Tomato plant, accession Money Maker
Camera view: vertical (180 deg); turntable rotation: 90 degrees
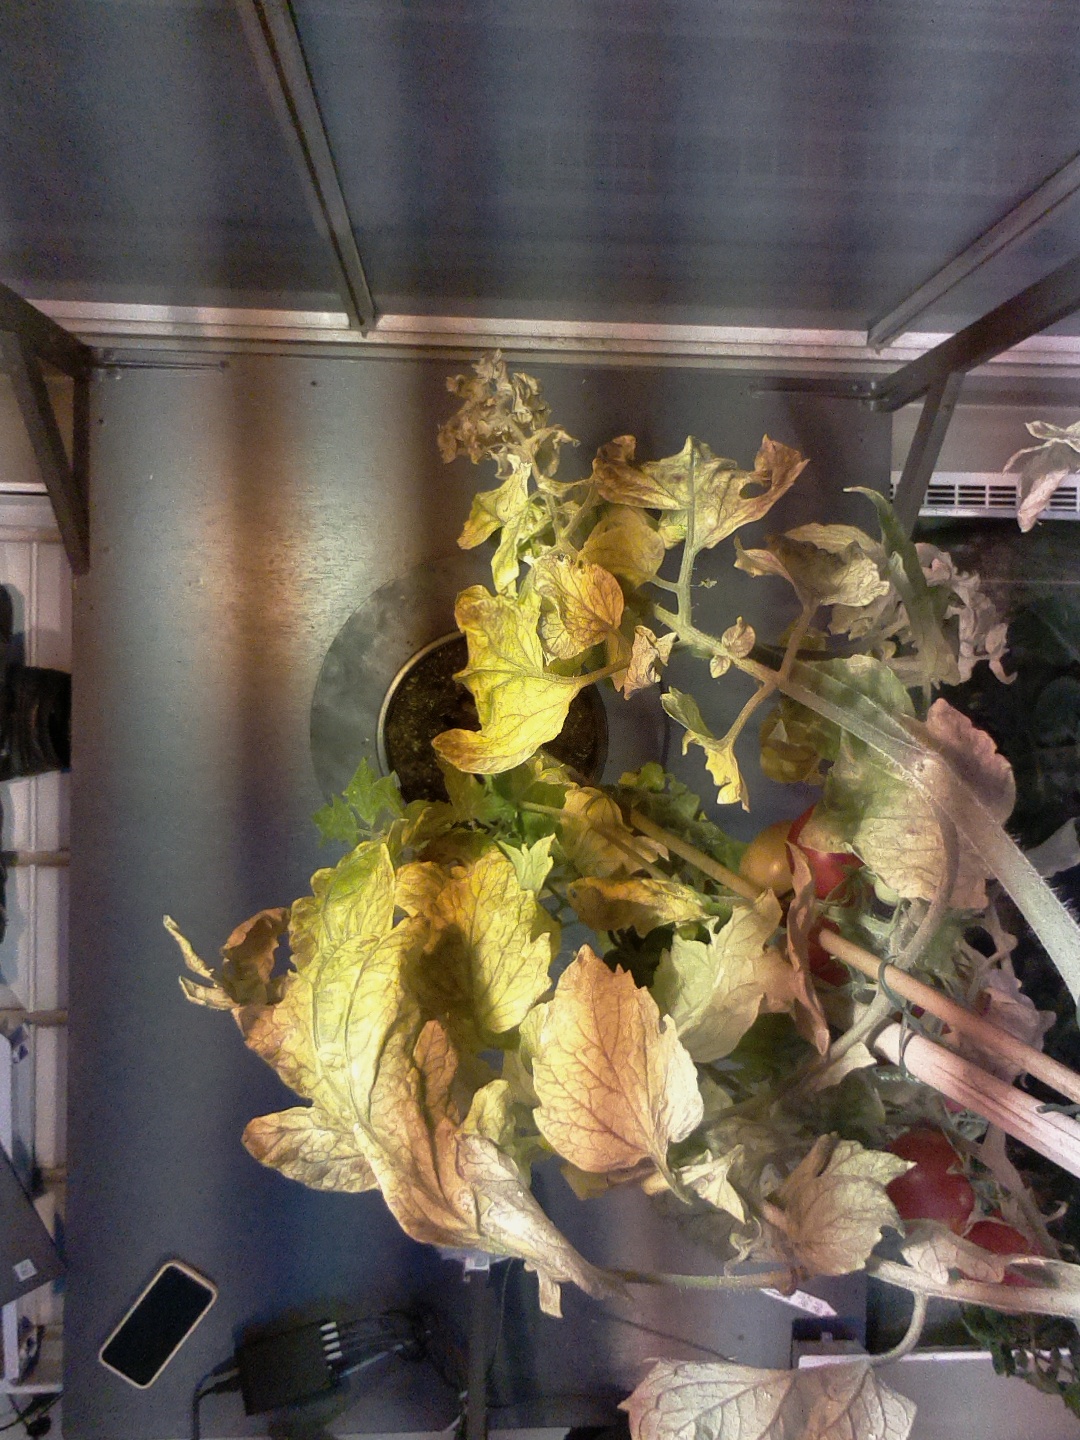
BBCH growth stage 86: 60%-70% of fruits show typical fully ripe color